Wormington

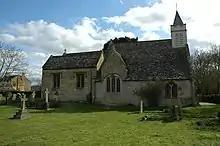
St Catherine's Church

Wormington was an ancient parish, and became a civil parish in 1866, but on 1 April 1935 the civil parish was abolished and merged into the parish of Dumbleton. On 1 April 2023 it became a parish again. The parish is governed by a parish meeting.